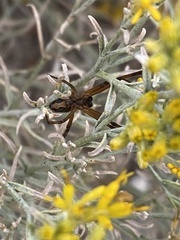
Species: Lactrodectus_hesperus